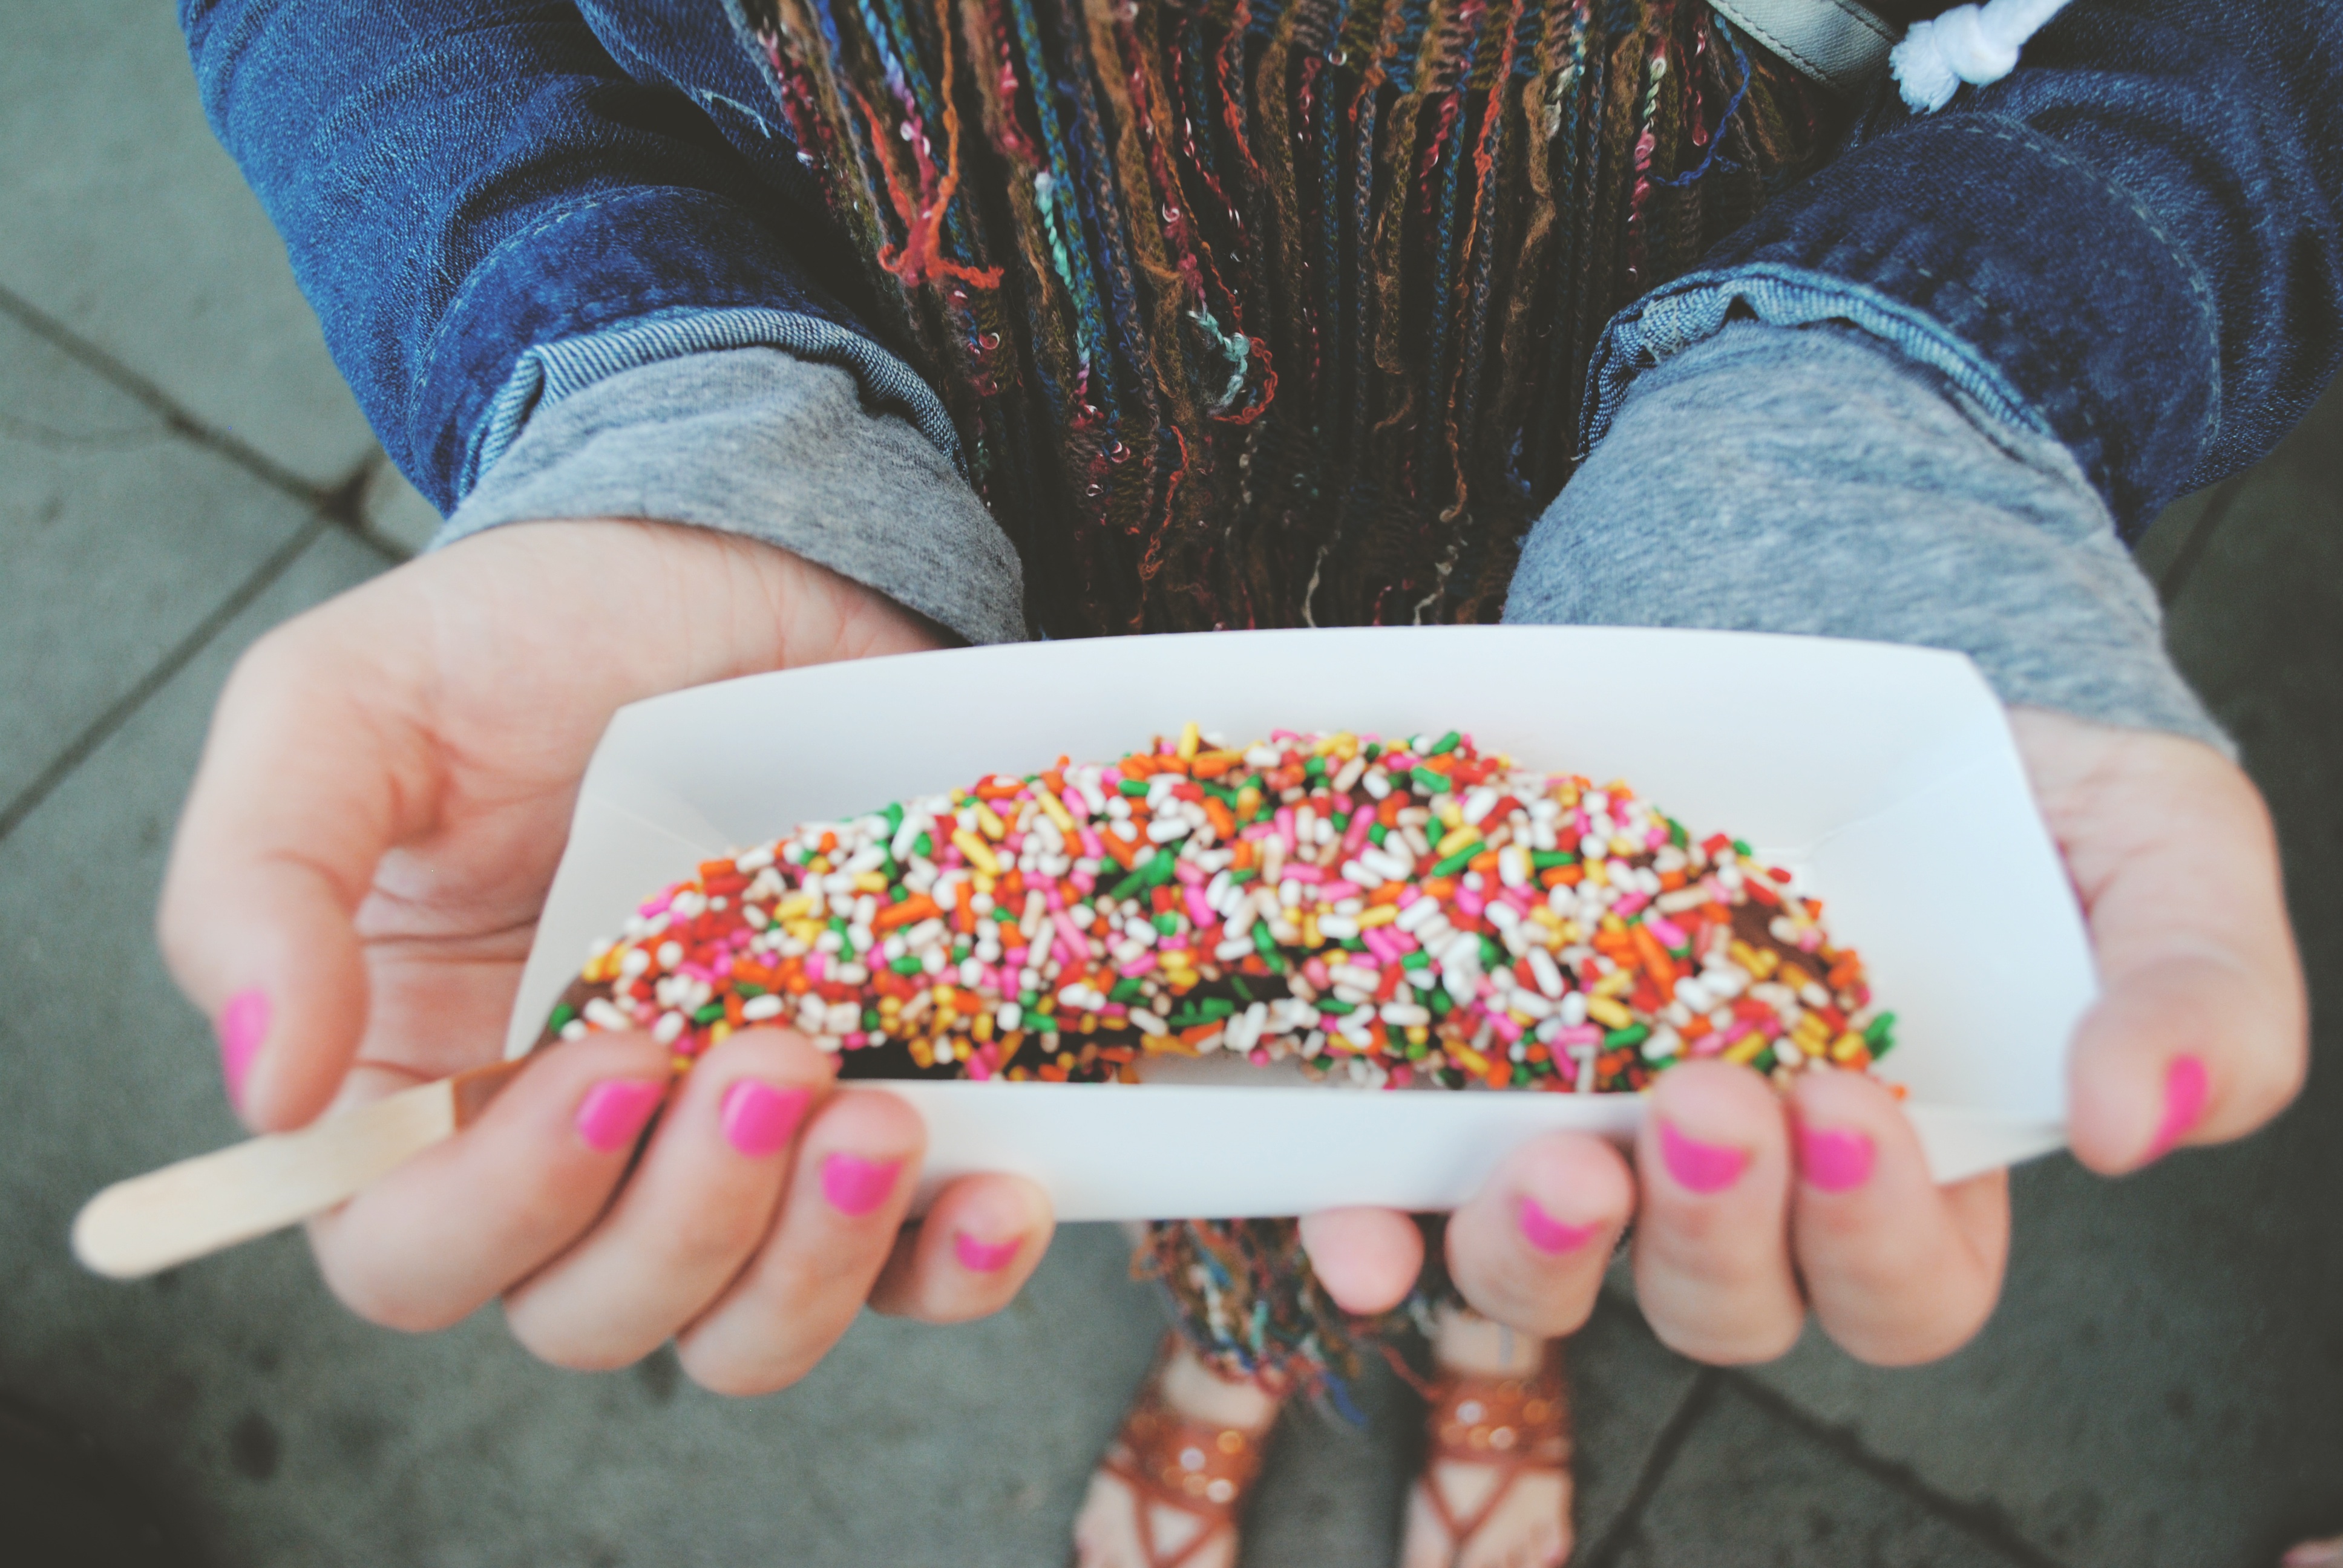
hand, play, finger, food, color, nail, art, sweetness